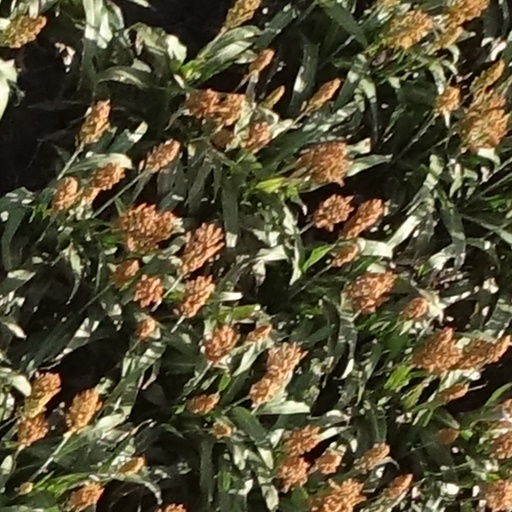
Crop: sorghum